Christian Hersleb Horneman

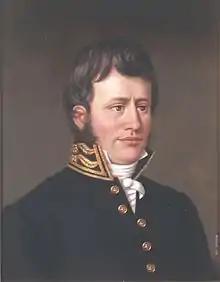

Christian Hersleb Horneman (10 December 1781 – 22 June 1860) was a Norwegian jurist and elected official. He served as a representative at the Norwegian Constitutional Assembly.